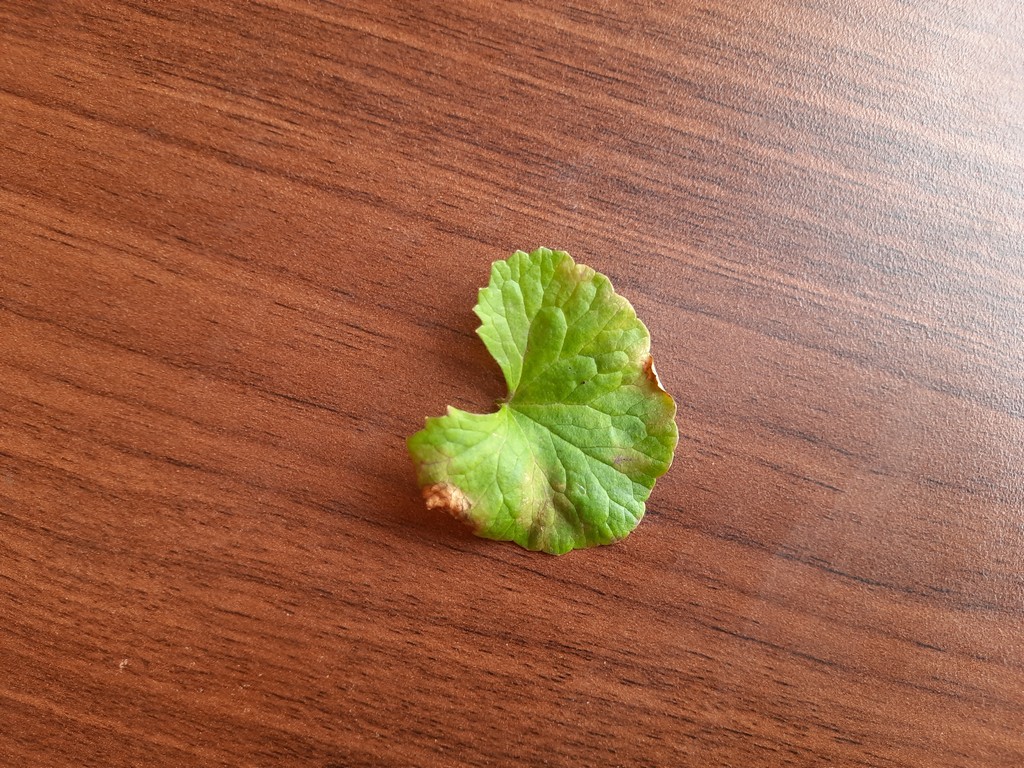
Label: Unhealthy